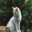
Label: cat